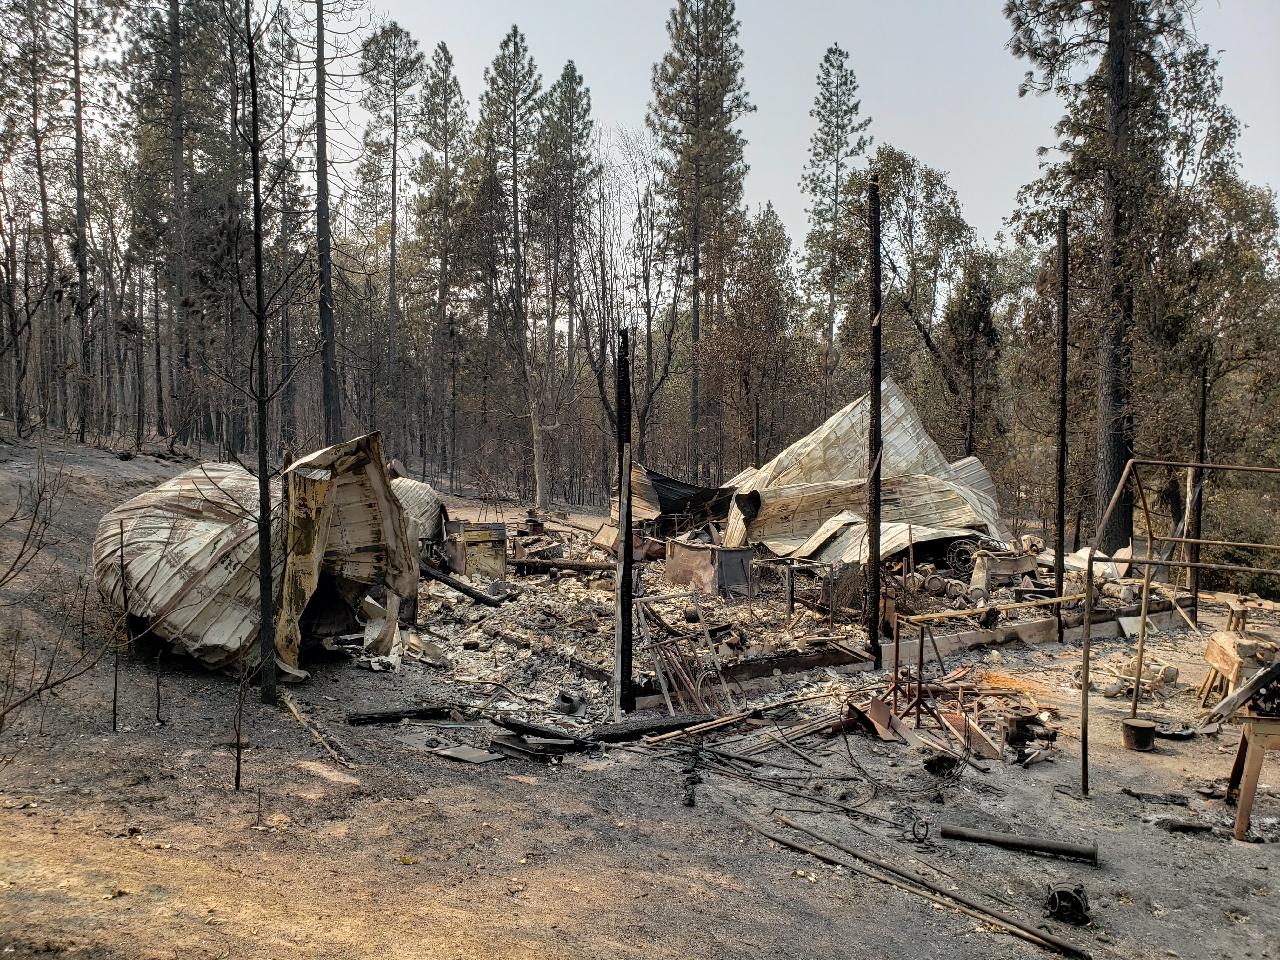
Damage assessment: destroyed